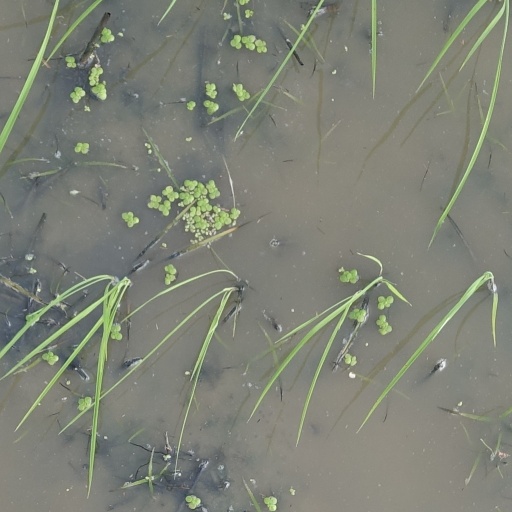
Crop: rice